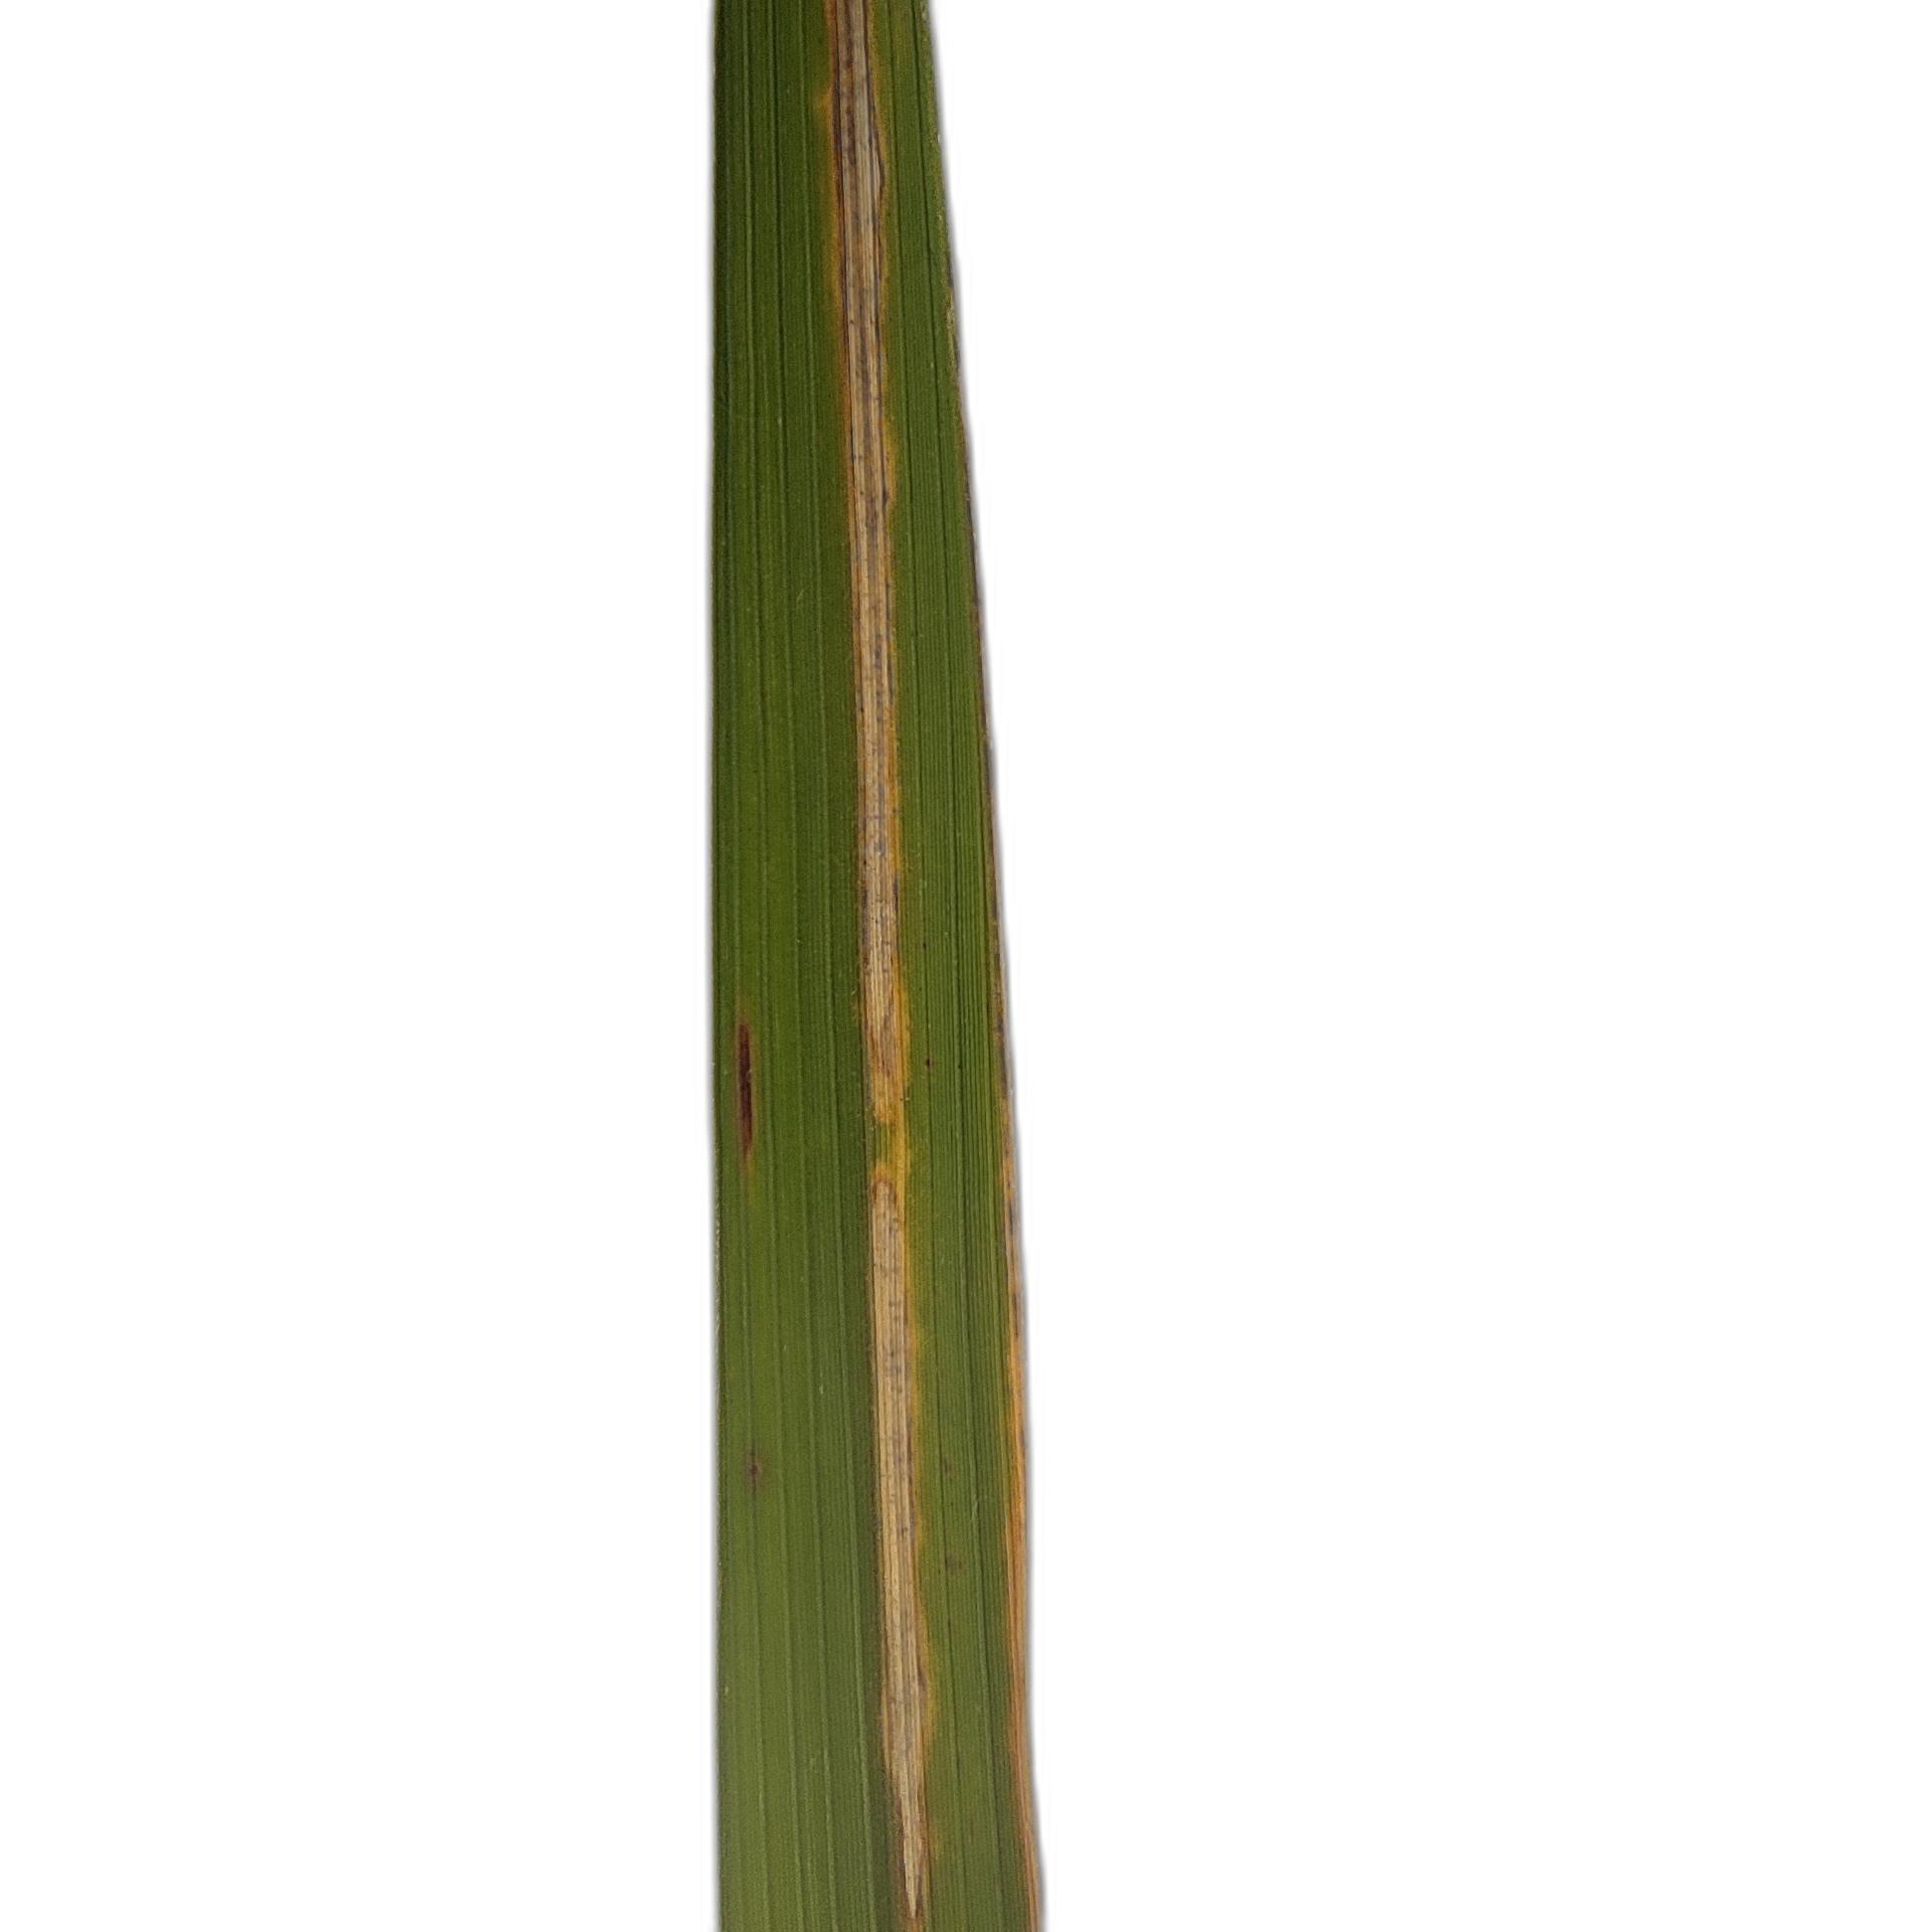
Label: Leaf Scald